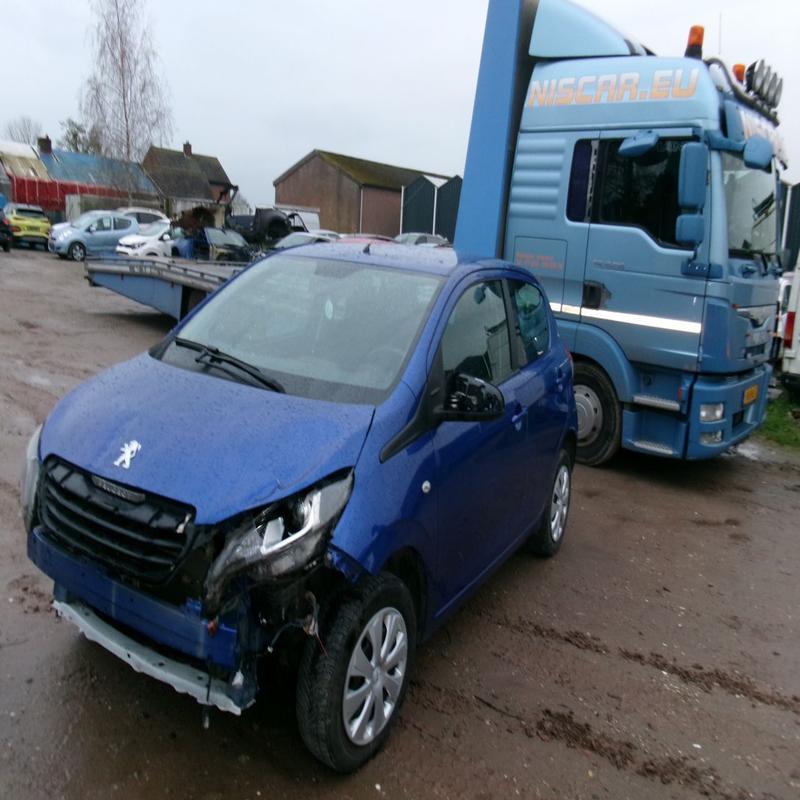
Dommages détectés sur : plaque d'immatriculation avant, pare-choc avant, feu avant gauche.
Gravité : majeur